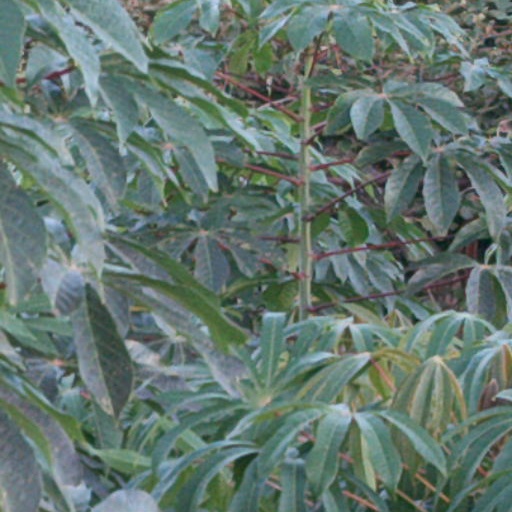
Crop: cassava